Widzew Łódź

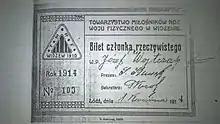
Widzew membership card from 1914

The club was founded in 1910 as "Towarzystwo Miłośników Rozwoju Fizycznego Widzew (Society of Physical Development Fans Widzew)". Its name comes from the name of the city district Widzew, while RTS stands for Workers' Sports Association (in Polish "Robotnicze Towarzystwo Sportowe"). The club was founded by Polish workers and German industrialists who were employees of the Widzew textile manufactory called WIMA. Initially, the club was called the Widzew Association for Physical Development (in Polish: Towarzystwo Miłośników Rozwoju Fizycznego Widzew) because at that time Łódź was under the rule of the Russian Tsar and the adjective "workers'" (in Polish: Robotniczy) could not be used in the club's name. The club's mottos are Together We Create Power (in Polish "Razem Tworzymy Siłę") and Always 12 (in Polish "Zawsze w 12") which is meant to suggest that its fans are the twelfth player on the team. The club plays its matches at its stadium, located in Łódź at 138 Marszałka Józefa Piłsudskiego Avenue. The stadium bears the unofficial but commonly used name of the Heart of Łódź (in Polish "Serce Łodzi").